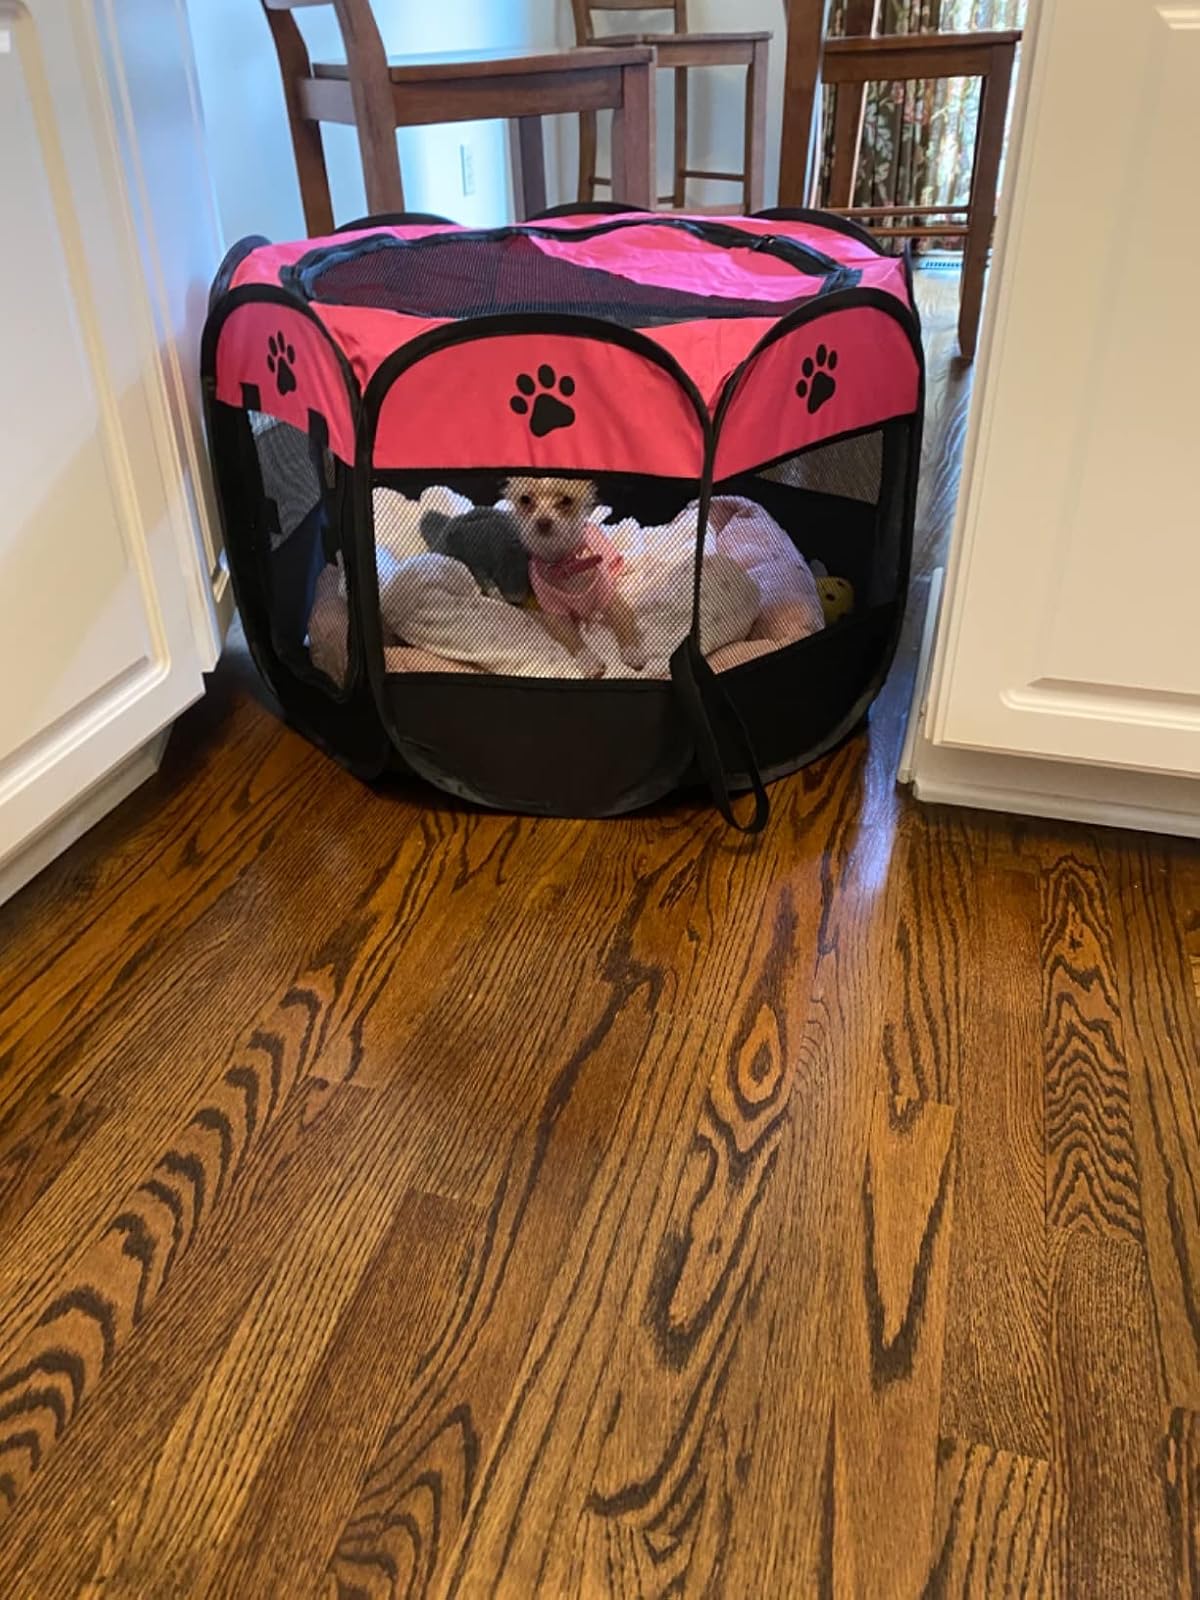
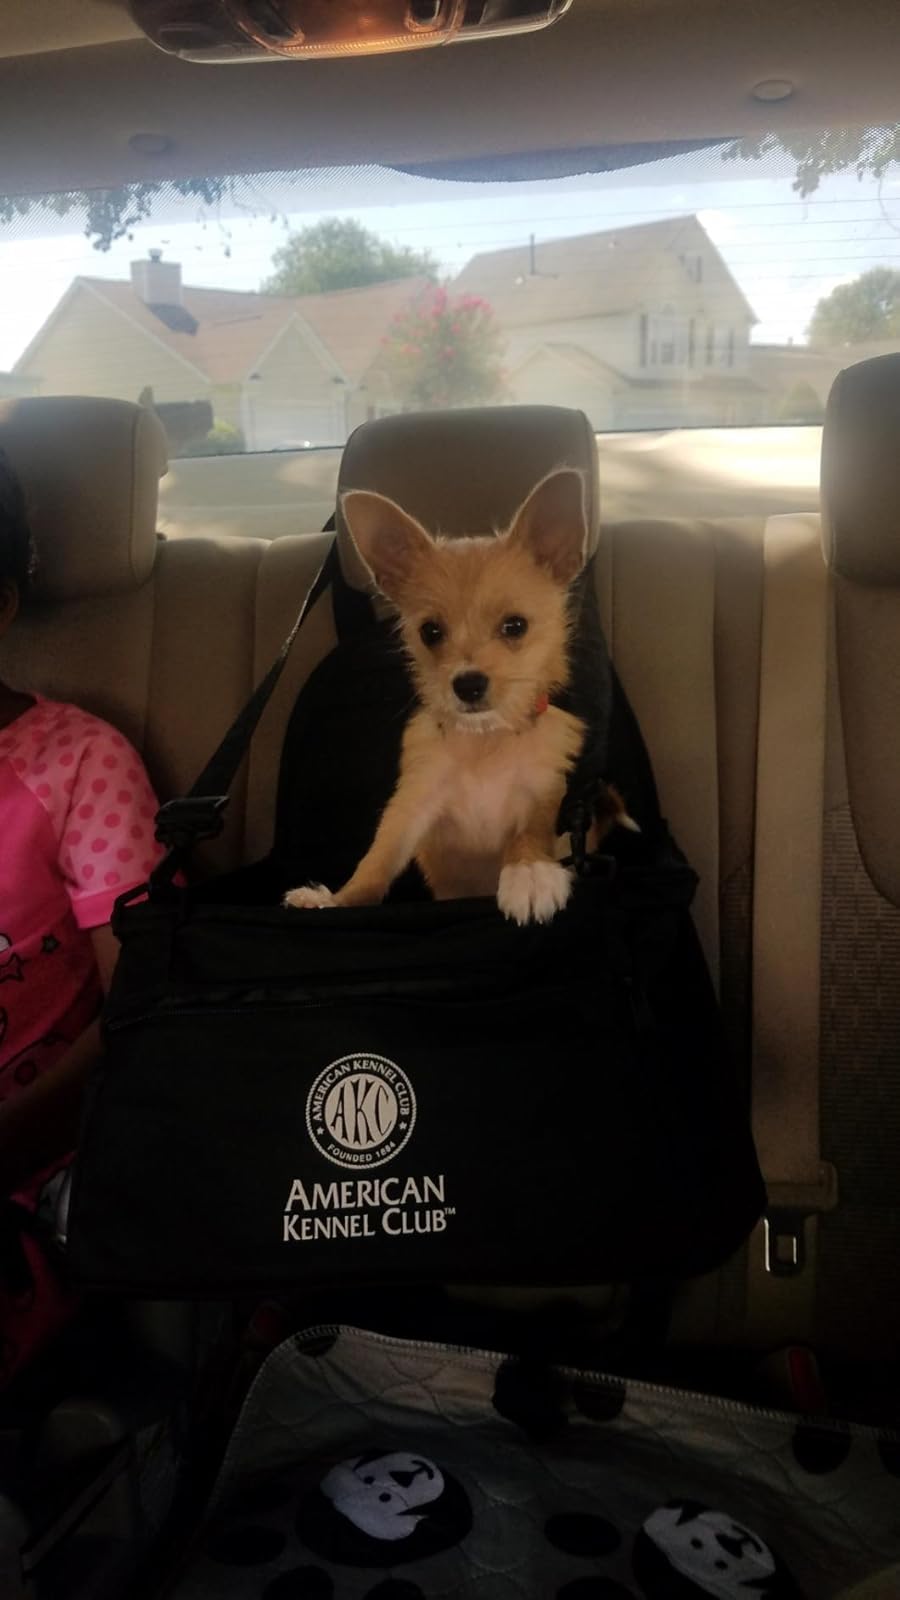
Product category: items_kennel
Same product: no